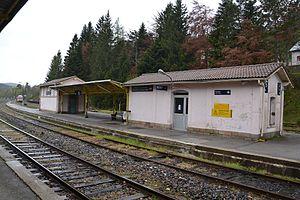
Installation en gare
La gare de La Bastide - Saint-Laurent-les-Bains est une gare ferroviaire française de la ligne de Saint-Germain-des-Fossés à Nîmes-Courbessac, située sur le territoire de la commune de La Bastide-Puylaurent, dans le département de la Lozère en région Occitanie.